GNR Class C1 (large boiler)

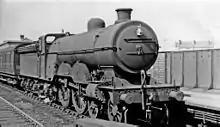
No. 2825 on a stopping train at Seven Sisters, 1946

They were eventually superseded on the heaviest trains by the Gresley A1 Pacifics in the early 1920s. They continued to haul lighter expresses up until 1950, although this did include the Harrogate Pullman for a period during the 1920s and 1930s. They were often called upon to take over trains from failed Pacifics and put up some remarkable performances with loads far in excess of those they were designed to haul. One once took over the Flying Scotsman from a failed A3 at Peterborough and not only made up time but arrived early.